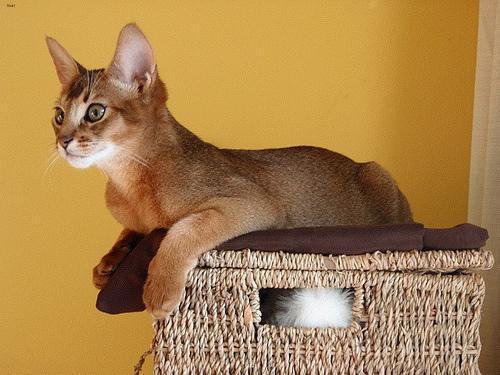
Abyssinian